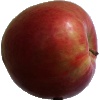
Label: Apple Crimson Snow 1